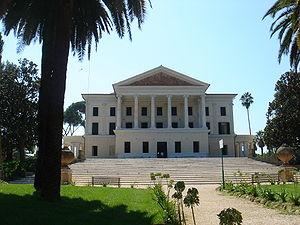
L’architecture néoclassique en Italie est, dans la péninsule comme dans tous les pays occidentaux, la phase de l'histoire de l'architecture qui, après l'époque du baroque et du rococo, s'est orientée vers l'âge classique de la Grèce et de la Rome antiques en reprenant les idéaux et les apparences formelles. Influencée par l'attrait pour la mythologie qui régnait à l'époque où le Grand Tour marquait la formation de générations entières de nouveaux artistes et de toute une classe sociale, de l'aristocratie à la haute bourgeoisie, elle s'est développée dans la seconde moitié du XVIIIᵉ siècle. Le phénomène s'est prolongé jusqu'au XIXᵉ siècle et il est bien difficile d'arrêter des dates précises : le néo-classicisme se fond en effet avec l'éclectisme, ou bien continue à s'affirmer parallèlement à celui-ci, finissant par laisser des témoignages dans l'architecture contemporaine.